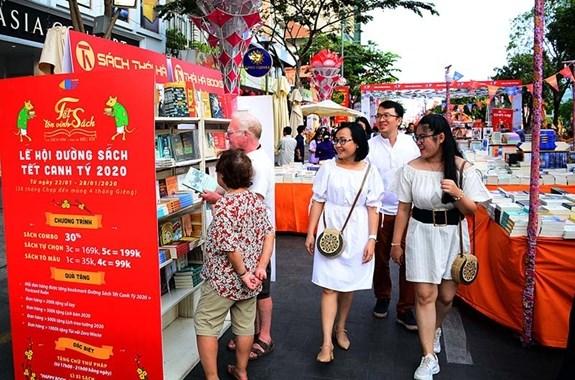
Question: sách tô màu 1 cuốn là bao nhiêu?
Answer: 35 k